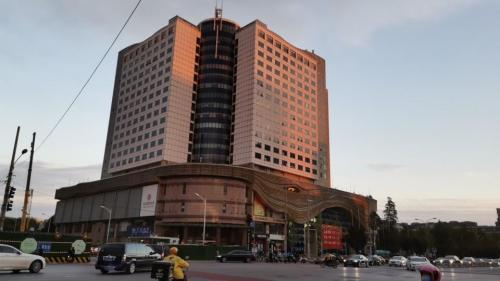
地标名称：星城国际大厦
所在城市：北京市·朝阳区